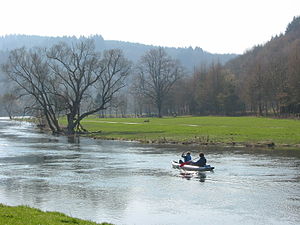
Semois
Stemningsbillede fra Semois.
Semios er en 210 km lang flod, der løber gennem Belgien og Frankrig, hvor den munder ud i floden Meuse. Den har sit udspring ved Arlon i provinsen Luxembourg i Belgien.